Queen Ethelburga's Collegiate

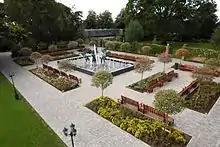

Queen Ethelburga's College was ranked tenth by "The Daily Telegraph", for A*/A A-Level Results, in their 2015 UK Independent School League Tables. The Faculty of Queen Ethelburga's was ranked 11th in the same League Table. In 2017, Queen Ethelburga's College was ranked as the top performing independendent school in Yorkshire. In 2018, it was the only independent school in Yorkshire to rank in the top 50 nationally. In 2019, Queen Ethelburga's College was ranked second in the country with 85.7 per cent of students getting three A-levels at grades AAB or higher.